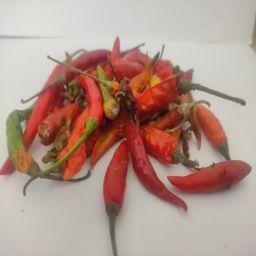
Crop: Chile Pepper
Quality: Damaged